Austronesian peoples

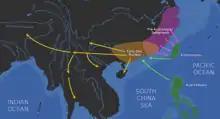
Proposed genesis of Daic languages and their relation with Austronesians (Blench, 2018)

In modern literature, descendants of these groups, located in Island Southeast Asia west of Halmahera, are usually collectively referred to as "Negritos", while descendants of these groups east of Halmahera (excluding Indigenous Australians) are referred to as "Papuans". They can also be divided into two broad groups based on Denisovan admixture. Philippine Negritos, Papuans, Melanesians, and Indigenous Australians display Denisovan admixture, while Malaysian and western Indonesian Negritos (Orang Asli) and Andamanese islanders do not.